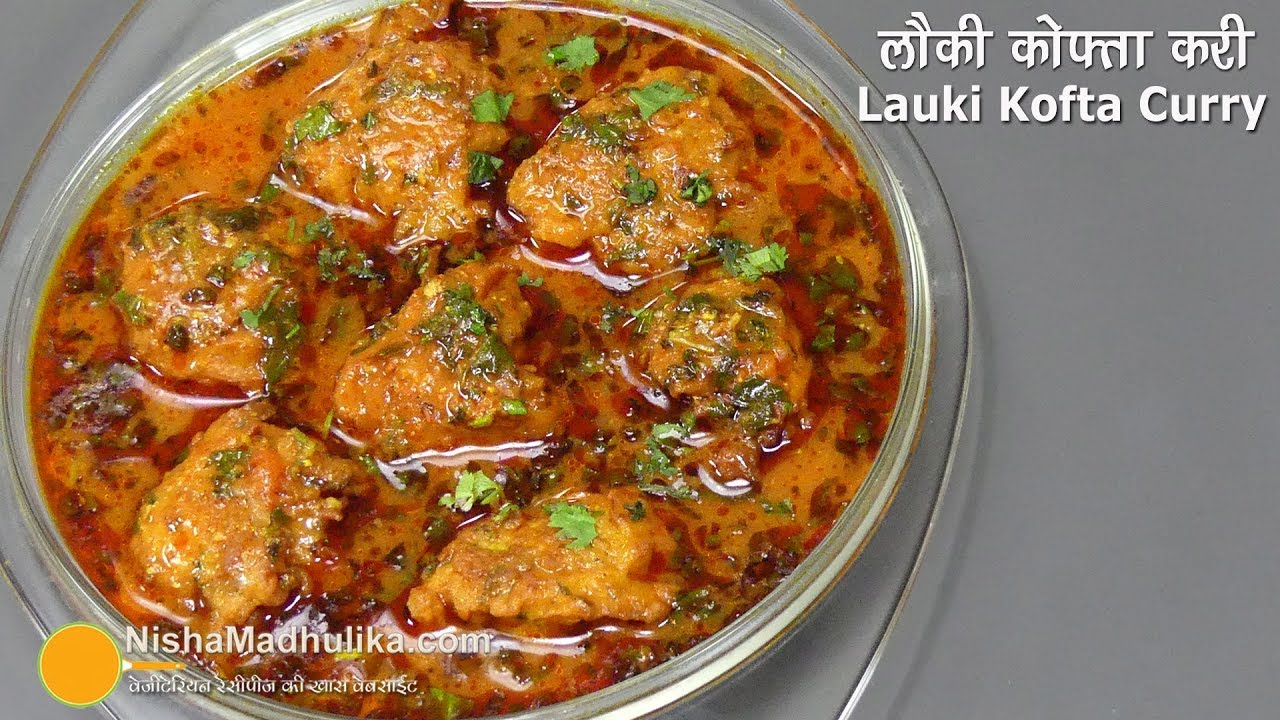
Label: meatball